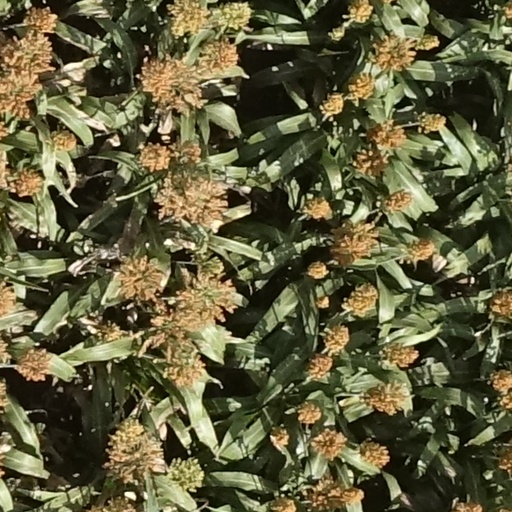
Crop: sorghum